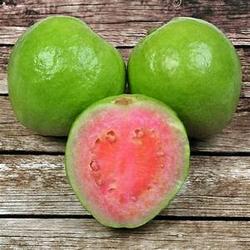
Label: Guava